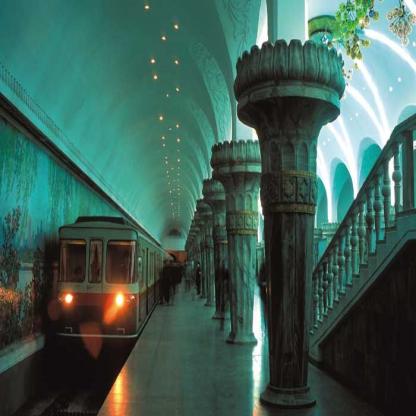
Scene: Indoor